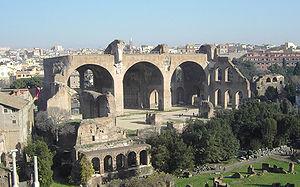
Maxence, Imperator Caesar Marcus Aurelius Valerius Maxentius Pius Felix Invictus Augustus en latin, est un empereur romain qui prend le pouvoir à Rome en 306. Il meurt le 28 octobre 312, lors de la bataille du pont Milvius, aux portes de la Ville d'où sa puissance avait rayonné pendant plusieurs années.